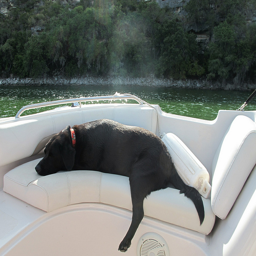
A large black dock sleeping inside of a boat.
a black dog laying on white cushions on a boat
A black dog resting on back of a boat.
a dog laying on the seat of boat
A dog is sleeping on a boat in the water.